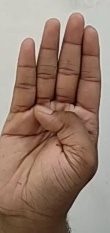
ASL sign: B